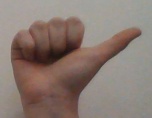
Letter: dhad